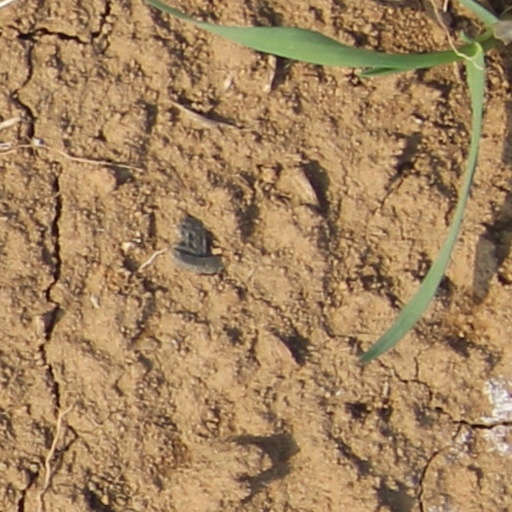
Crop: wheat